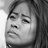
Emotion: neutral